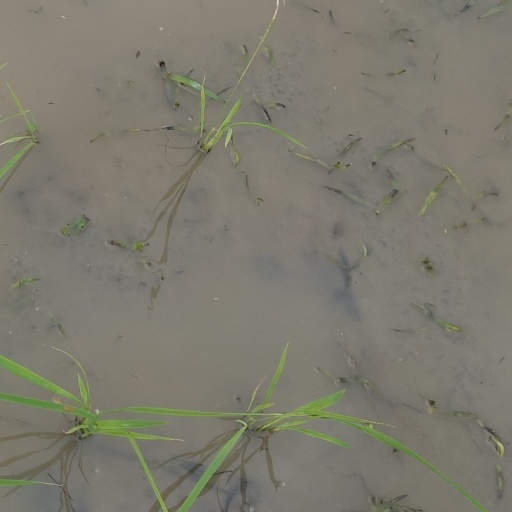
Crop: rice